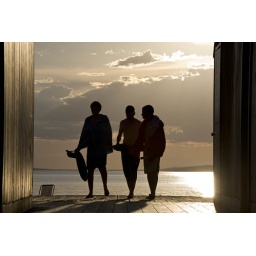
Boys returning from the beach with swimming gear in hand.